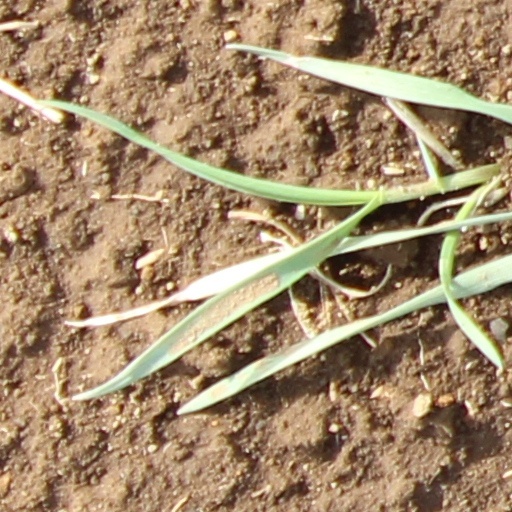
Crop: wheat